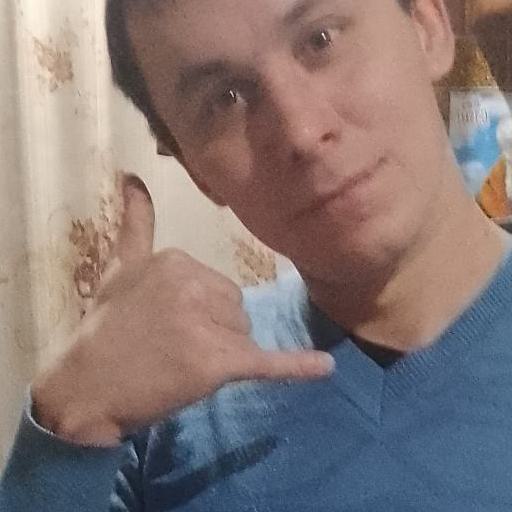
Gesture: call